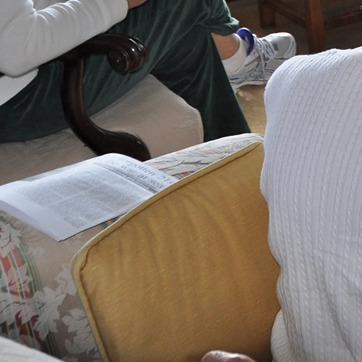
Material: paper